Meerayude Dukhavum Muthuvinte Swapnavum

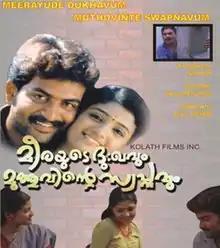

Meerayude Dukhavum Muthuvinte Swapnavum is a 2003 Indian Malayalam-language drama film written and directed by Vinayan and produced by Tom George Kolath. The film stars Prithviraj Sukumaran and Ambili Devi. This movie is about a brother protecting his disabled sister. The film is based on "Porkkaalam" (1997).